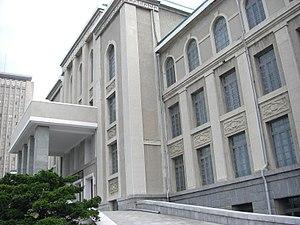
L’université Kim Il-sung, fondée en 1946, est la première université construite en Corée du Nord. Située à Pyongyang, elle porte le nom du président Kim Il-sung, fondateur de l'État.
La Corée du Nord, officiellement République populaire et démocratique de Corée, est un État qui couvre la partie nord de la péninsule coréenne située en Asie de l'Est. Comptant 25,3 millions d'habitants en 2016, soit la moitié de son voisin du Sud, sa capitale est Pyongyang.